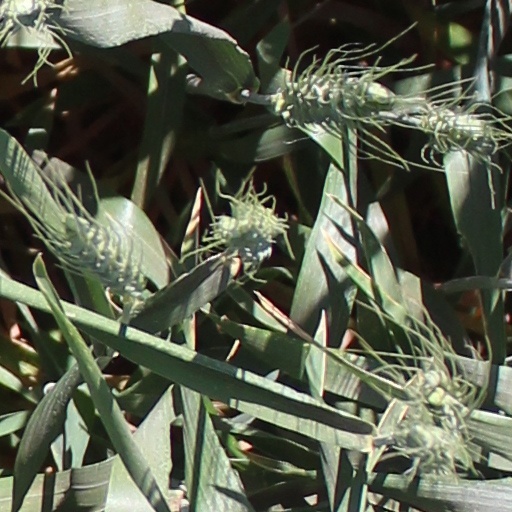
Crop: wheat